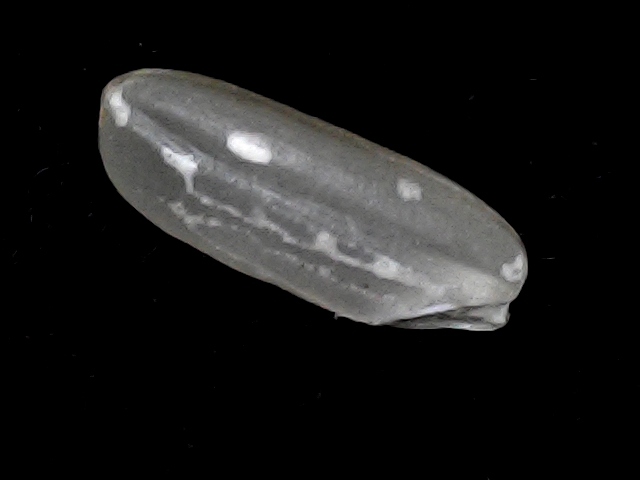
Rice variety: BD51